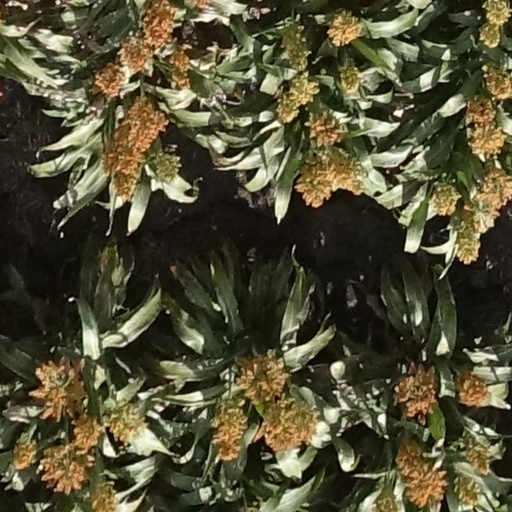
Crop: sorghum